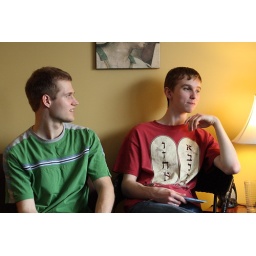
I &lt;i&gt;think&lt;/i&gt; the name of the guy in the red shirt is Joshua. He was our resident Jewish guy.